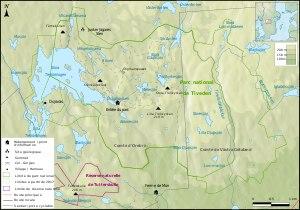
Le parc national de Tiveden est un parc national situé dans les communes de Laxå et Karlsborg, dans la province historique de Västergötland en Suède. Il couvre 2 030 ha d'une forêt ancienne, sur un terrain au relief accidenté. Le parc national fut fondé en 1983, et est administré par Naturvårdsverket et le comté d'Örebro, bien qu'une partie de sa surface se trouve dans le comté de Västra Götaland.